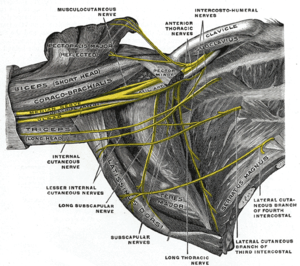
Le muscle subclavier ancien muscle sous-clavier est un muscle du plan profond de la loge antérieure de l'épaule qui s'étend de la clavicule au 1ᵉʳ arc costal. Il participe avec les muscles grand pectoral et petit pectoral à la paroi antérieure de l'aisselle.